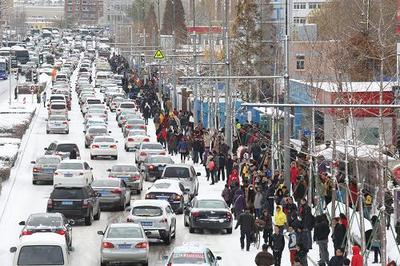
Weather: snow or frosty